Mani Liaqat

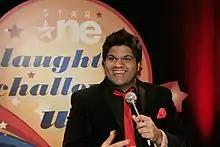
Mani at the "Laughter Challenge on Star One".

Mani Liaqat (born 25 April 1984) is a Manchester-based British-Asian actor and comedian. He is known for his bizarre rants, portly figure, witty voice and mixture of Punjabi/Urdu/Hindi and British everyday humour.